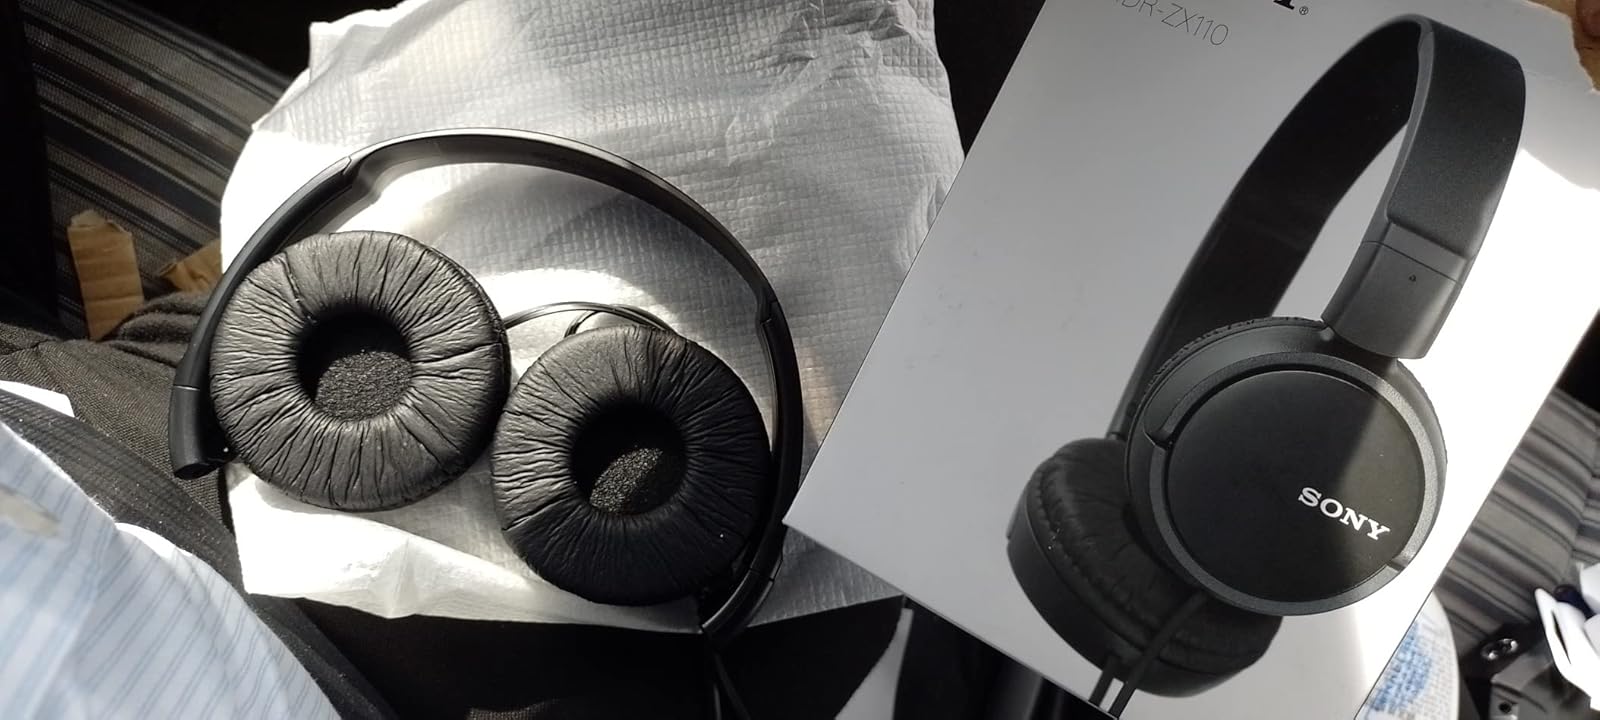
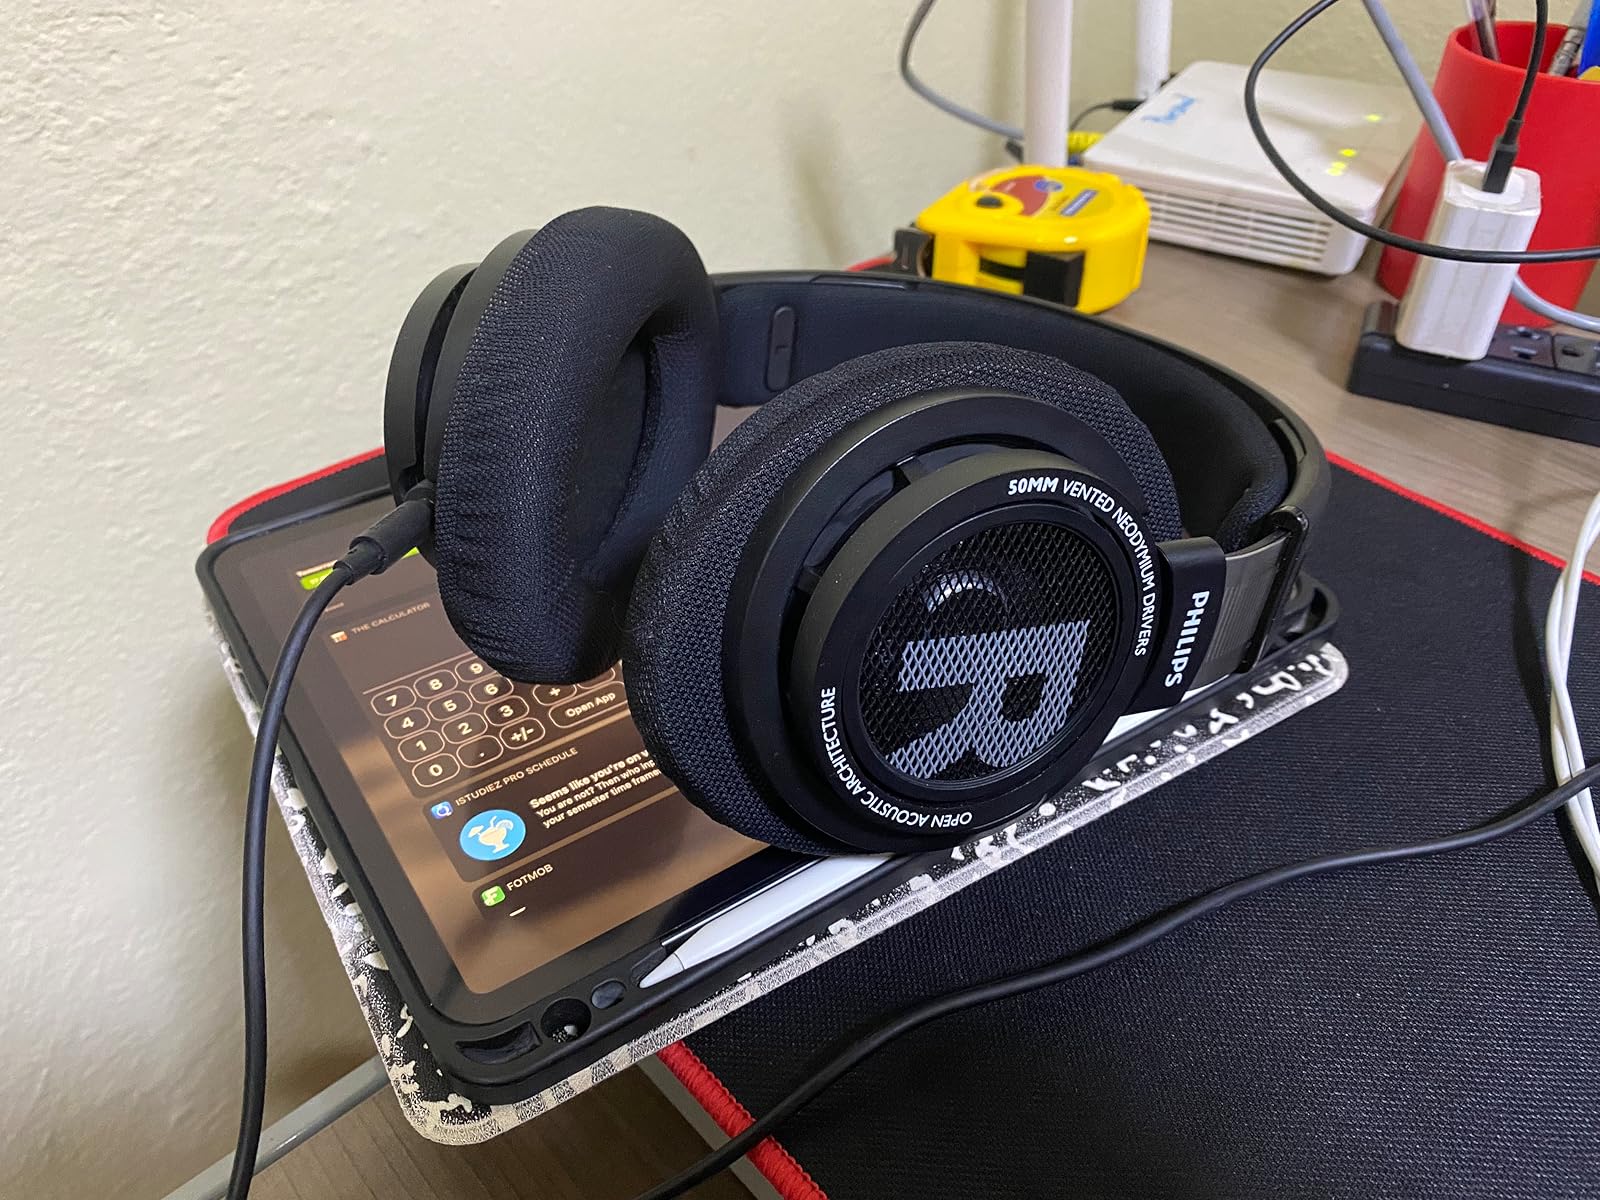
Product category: headphones
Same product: no